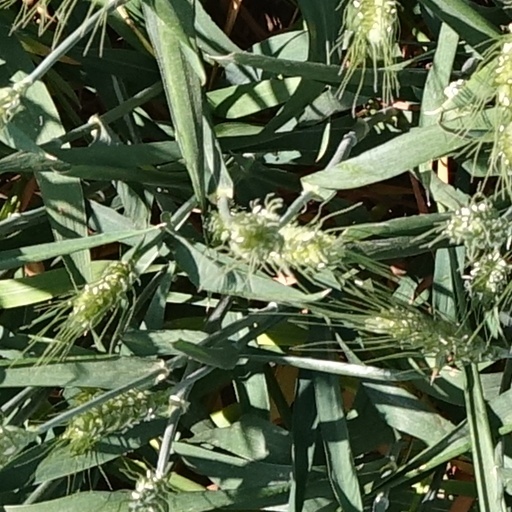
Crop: wheat